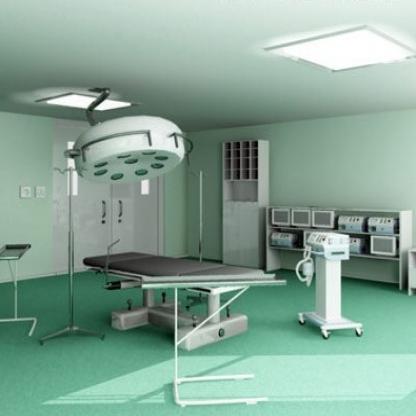
Scene: Indoor